Diu Island

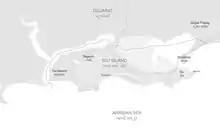
Map of Diu Island showing major features.

Throughout the 15th century, especially under Muzaffar Han, Diu flourished as a major port of the Gujarati state, with a notable fleet. From 1510, it became the seat of the governors of Surat. In 1535, the viceroy Nuno da Cunha made a treaty with Bahadur Sah, the sultan of Khambhat, for the use of the port by Portugal. Despite several attacks by Ottomans and Arabs, the Portuguese, who by 1541 had completed their massive fort, would remain in control of the island until 1961, when it became a union territory with Daman.